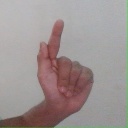
अक्षर: ळ